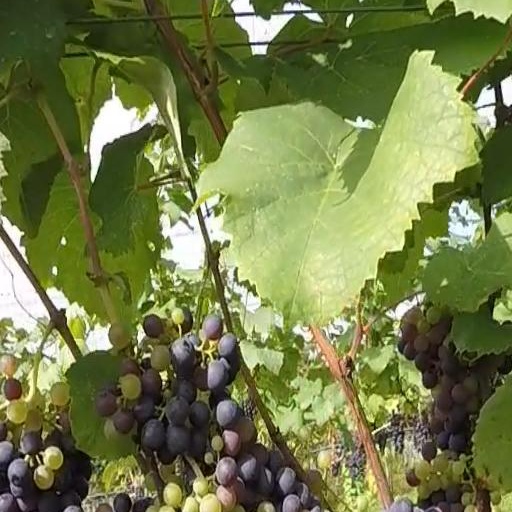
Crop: grape